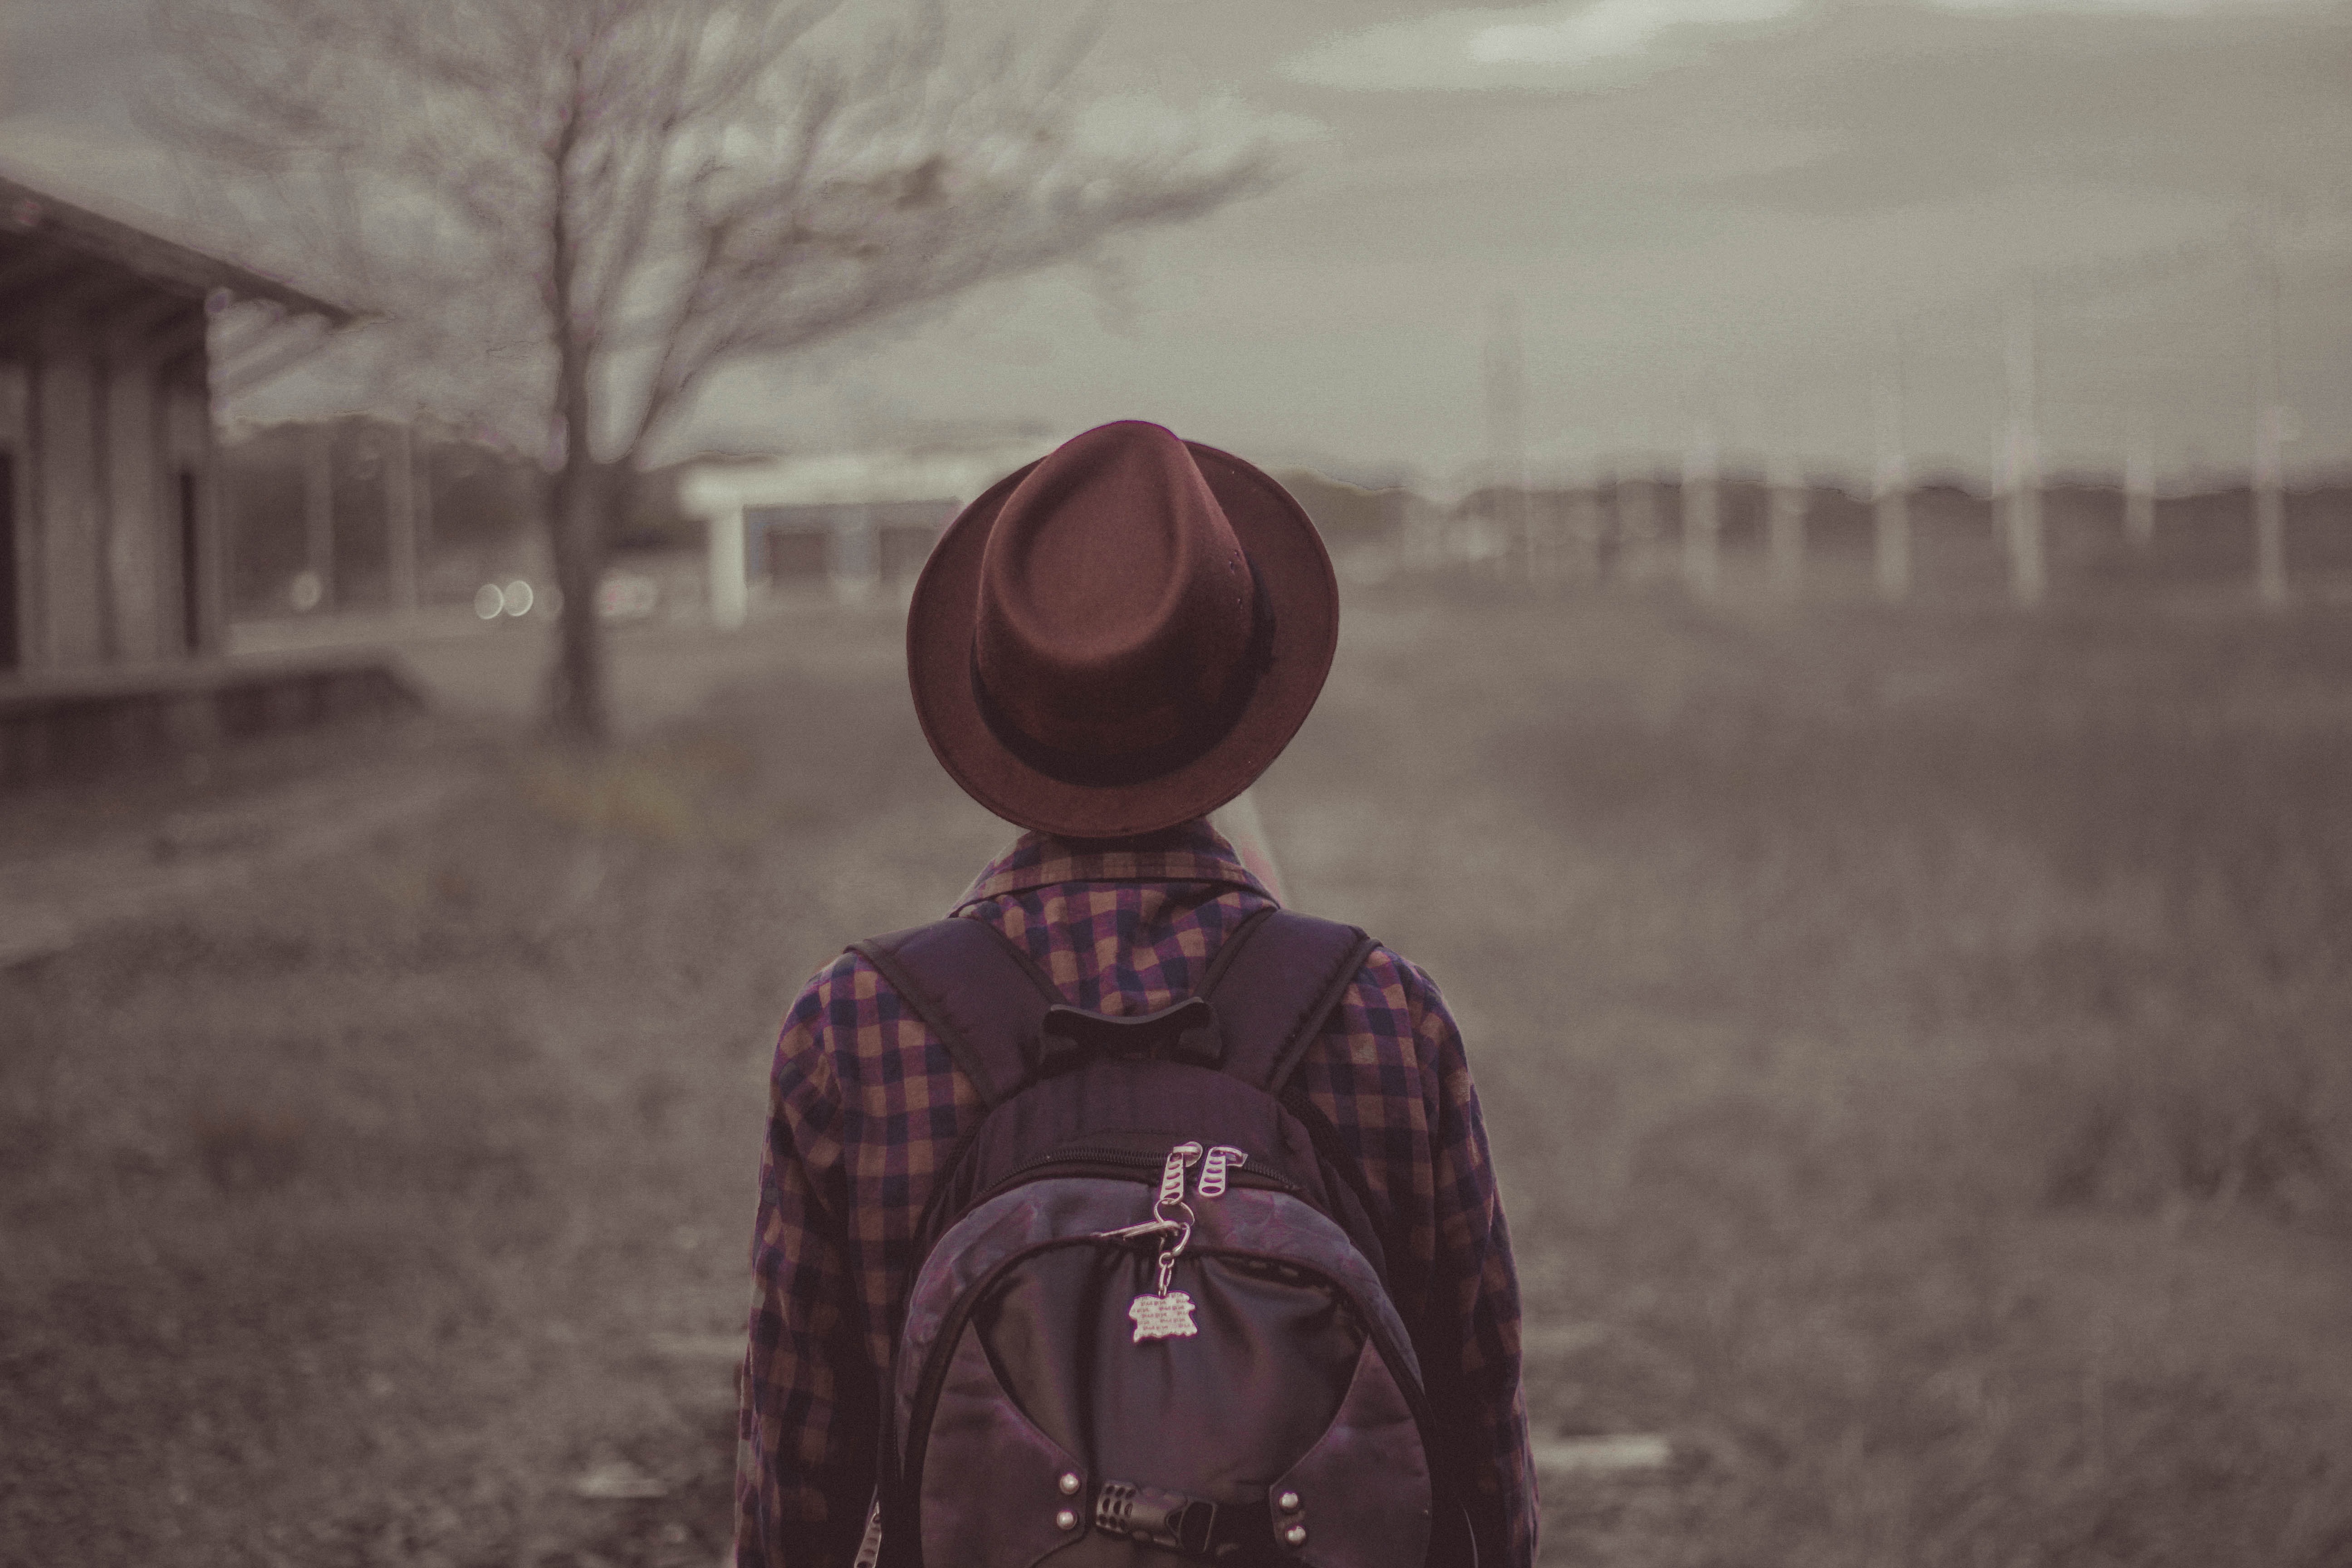
morning, color, weather, darkness, black, photograph, image, screenshot